Brian Froud (actor)

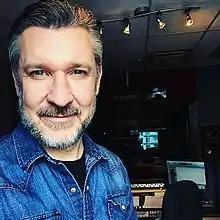
Brian Froud

Brian Froud is an ACTRA Awards winning voice actor and voice director best known for his versatile voice work in animation. His credits include lead roles in "Total Drama" (Harold & Sam), "Jimmy Two-Shoes" (Beezy), "Detentionaire" (Lynch Webber), "ToonMarty" (The title character) and "Zafari" (Quincy & Antonio). Brian is the voice director of "Chop Chop Ninja", an animated series based on the popular video game series.